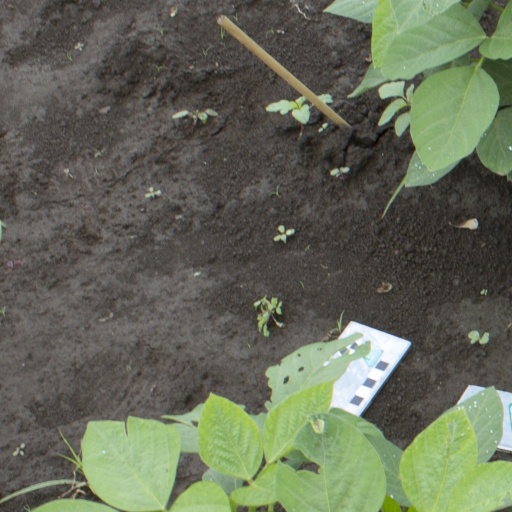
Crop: soybean